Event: Ecuador Earthquake
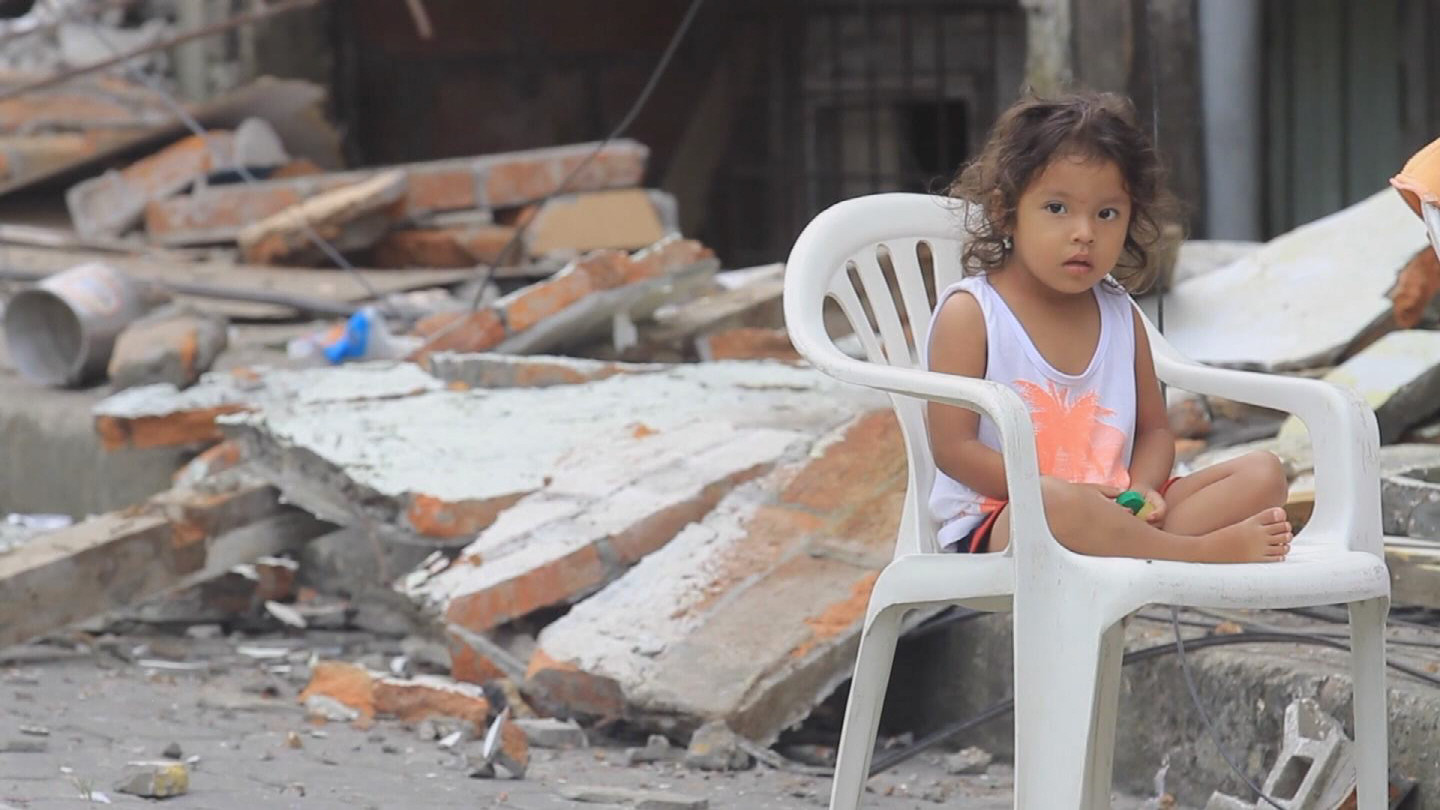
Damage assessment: damage